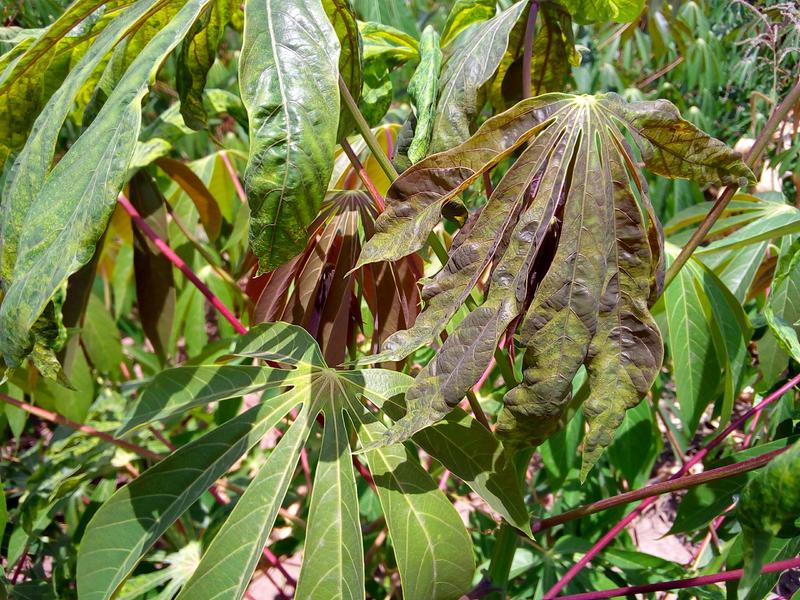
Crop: cassava
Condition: mosaic_disease